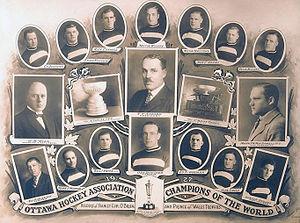
La Coupe Stanley, d'abord appelée Dominion Hockey Challenge Cup, est en Amérique du Nord un trophée de hockey sur glace décerné chaque année depuis 1927 par la Ligue nationale de hockey à l'équipe championne des séries éliminatoires.